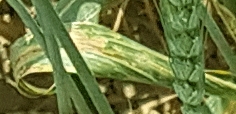
Label: Wheat___Yellow_Rust